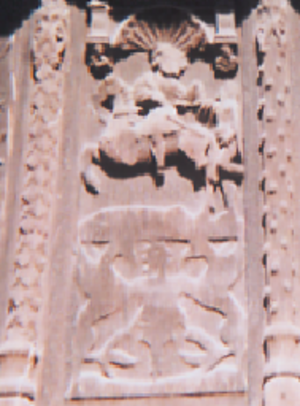
Bas-relief sur bois, surmontant la porte de l'église paroissiale de Ligugé, représentant saint Martin de Tours partageant son manteau avec un pauvre.
L’abbaye Saint-Martin de Ligugé est un monastère de moines bénédictins situé sur le territoire de la commune de Ligugé, dans le département de la Vienne, en France. Fondé par l'ermite Martin de Tours, en 361, il est, nonobstant plusieurs interruptions de vie monastique, le plus ancien établissement monastique d’Occident encore en activité, même si les bâtiments conventuels actuels sont d'époques relativement récentes.